Jiren (Dragon Ball)

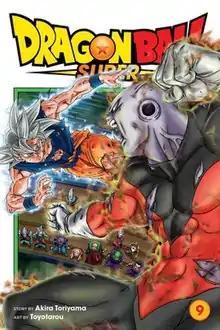
Jiren ("right") as depicted in Volume 9 of the "Dragon Ball Super" manga series

The manga version of Jiren is different from his anime counterpart, as he is less reserved in nature and has no reservations about informing others of his motivations and what his wish would be should he gain access to the Super Dragon Balls by winning the Tournament of Power. He first appears by assisting his Pride Trooper comrades in defeating a large monster and sealing it inside a capsule. He is then greeted by Belmod who announces the Tournament of Power. Jiren initially refuses, but accepts after Belmod tells him about the Super Dragon Balls. During the tournament, he is met by Universe 7's Goku whom he promptly tells to go away. After Goku challenges the Pride Troopers briefly, he takes on Jiren during the first five minutes of the tournament, but Goku is eventually saved by Hit of Universe 6, who takes Goku's place. Jiren defeats and eliminates Hit after luring him to a false sense of security before facing off against Goku again. During Kale's rampage, Goku suggests Jiren to help out his teammates, to which he refuses, stating it as unnecessary. The two fight again, only to be interrupted by Master Roshi who manages to dodge Jiren's attacks with his martial arts skill. Despite this, Jiren is able to eliminate him quickly, but is then confronted by Goku who has managed to activate his Ultra Instinct form. The two fight again, with Goku reverting to normal very quickly.